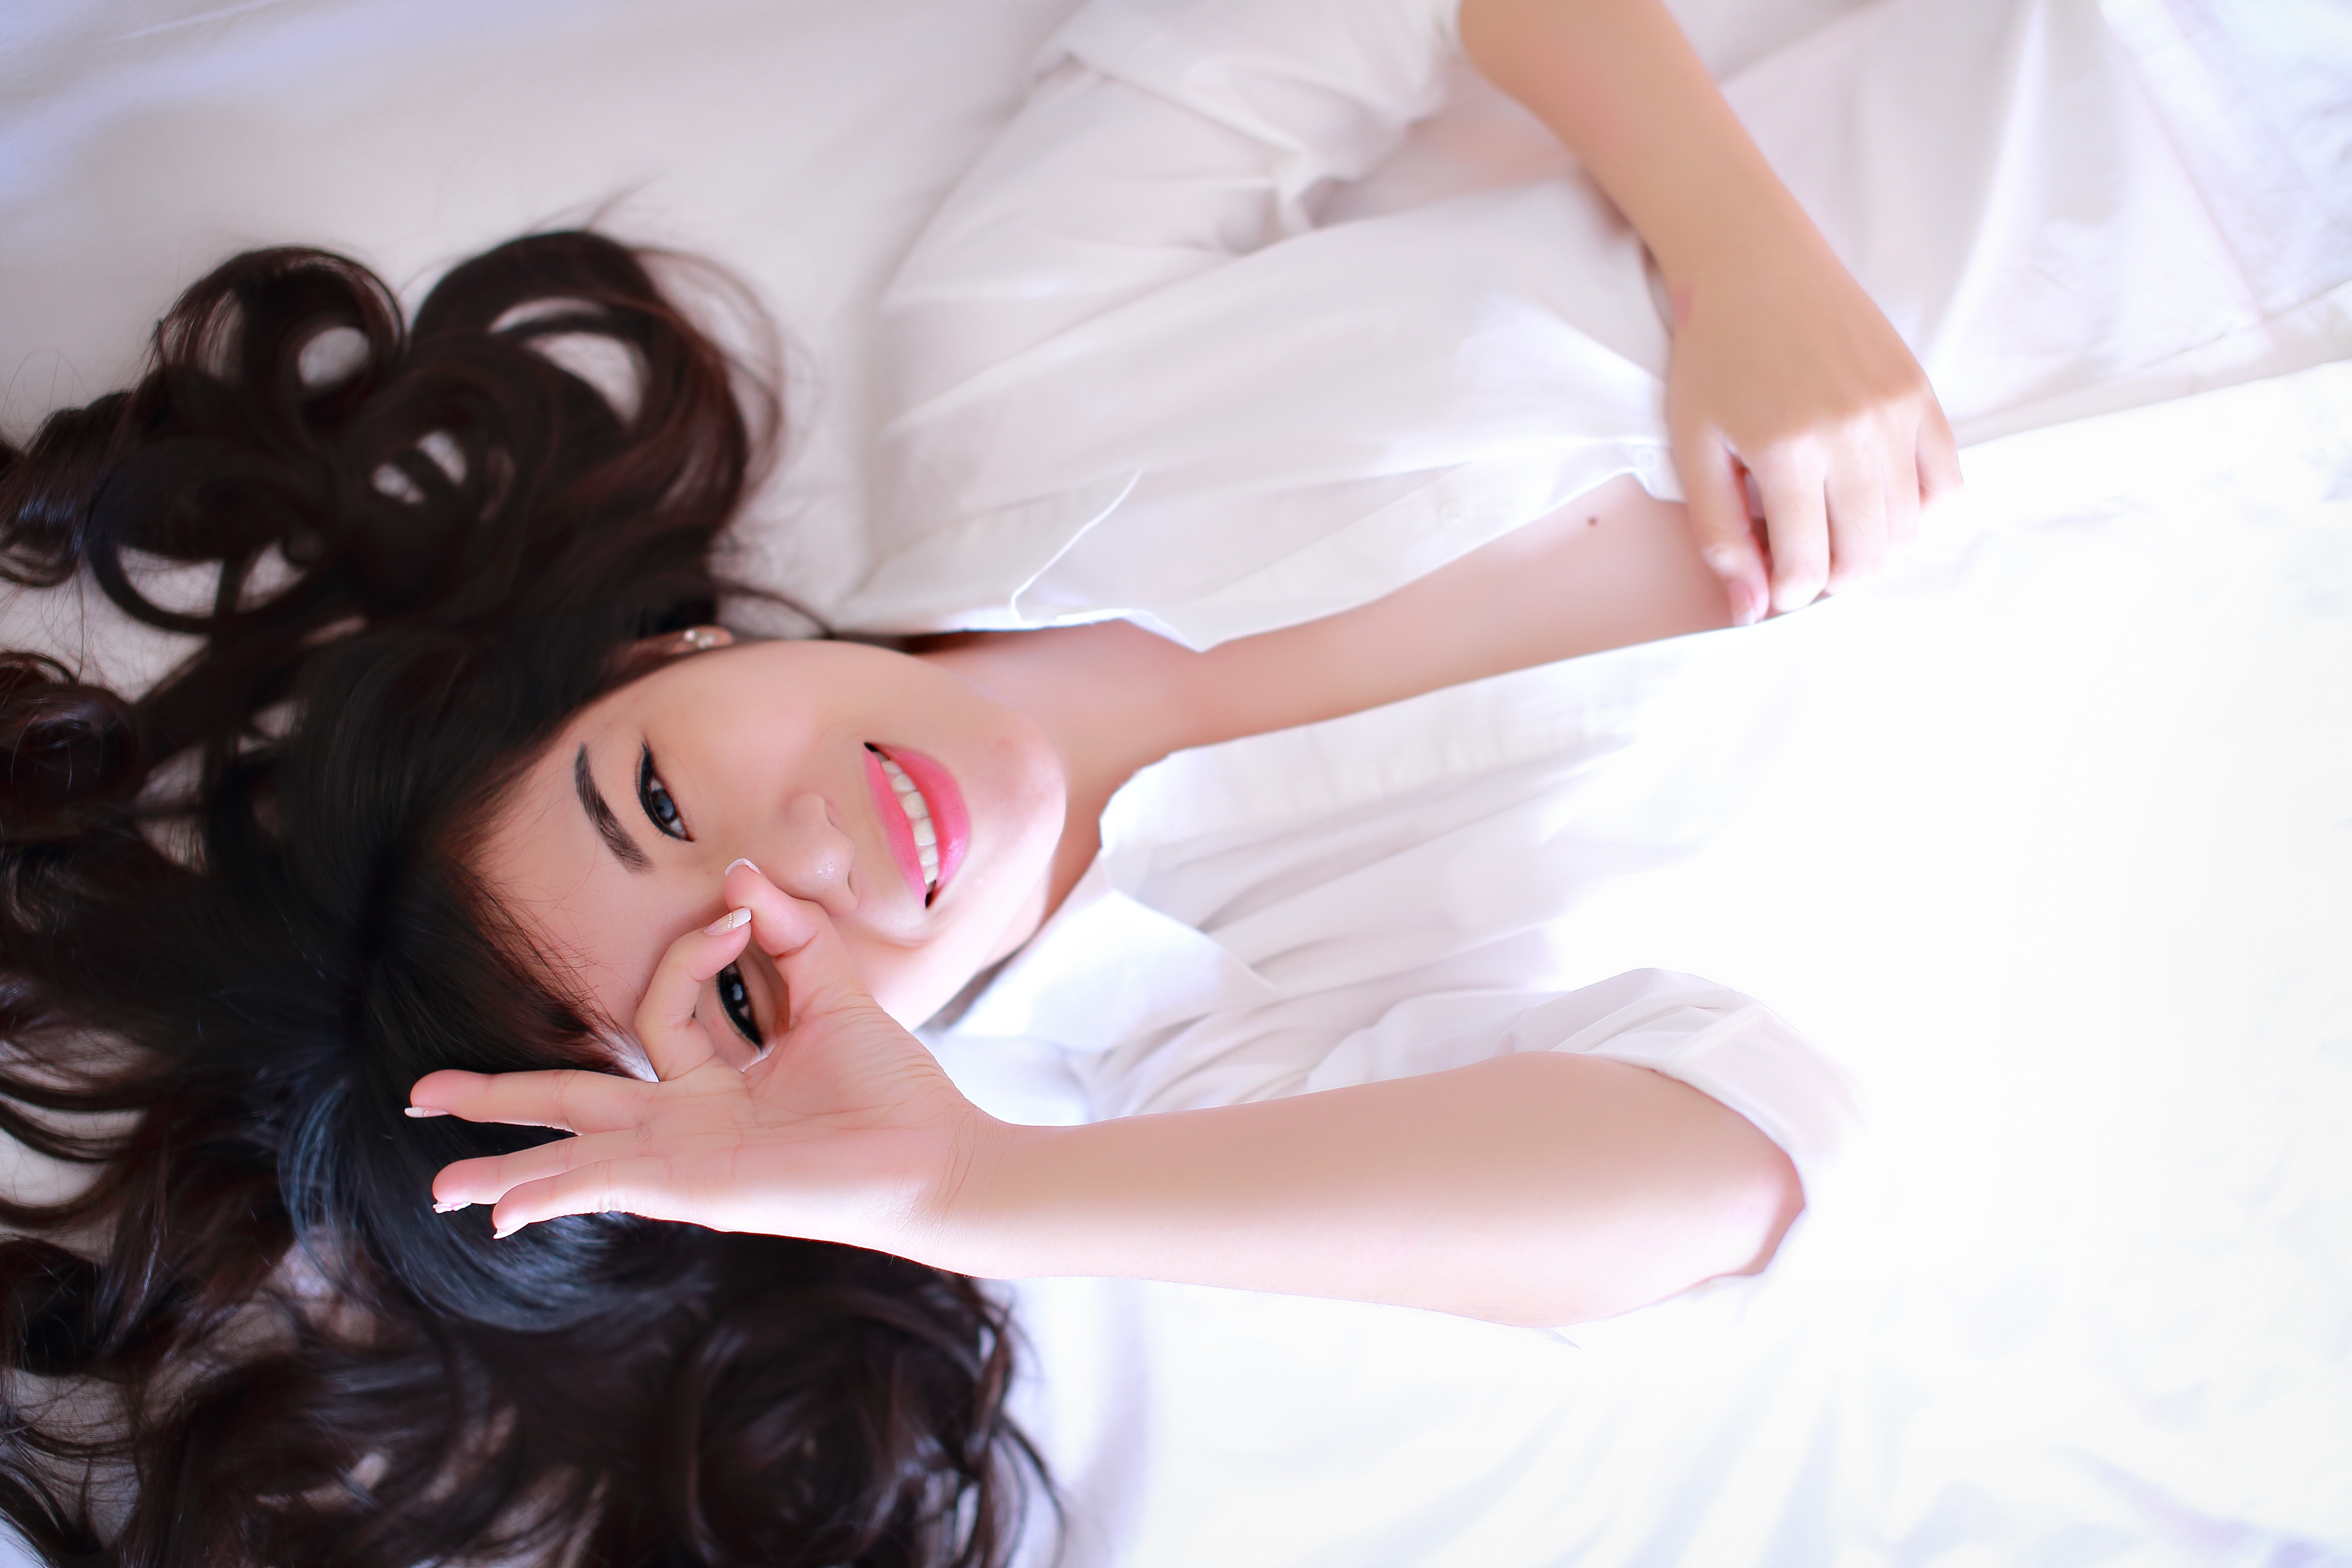
hand, person, people, girl, woman, hair, white, photography, rain, cute, looking, summer, female, leg, portrait, model, young, finger, jeans, relax, studio, fresh, romance, romantic, human, gray, care, fashion, professional, clothing, black, lady, healthy, hairstyle, freshness, makeup, feminine, mouth, chest, long hair, girlfriend, caucasian, lingerie, posing, black hair, long, face, boobies, eyes, relaxation, luxury, happy, women, legs, head, party, melons, shoot, look, skin, lips, beauty, sexy, nude, style, elegant, blond, naked, body, fit, shiny, slim, chick, short, perfection, gloss, test, attractive, elegance, breast, gorgeous, pleasure, adult, glamour, perfect, stylish, glamor, babe, xxx, erotic, sensual, sensuality, desire, tempting, interaction, sexual, tease, photo shoot, provocative, voluptuous, puta, knockers, stripper, boobs, juggs, whorehouse, striptease, sense